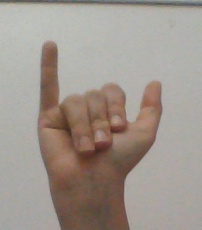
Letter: ya